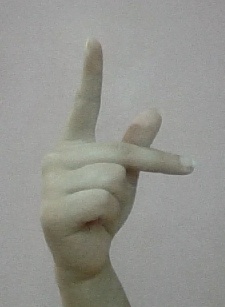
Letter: dha